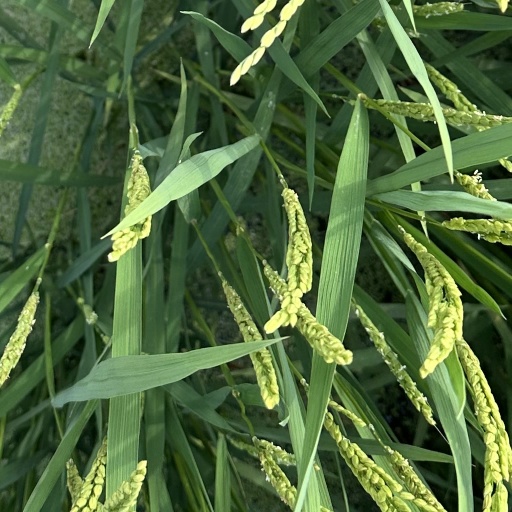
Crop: rice